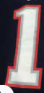
Number: 1